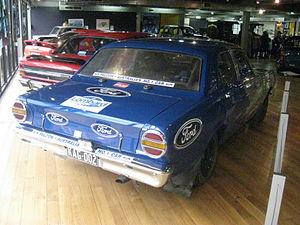
Le Rallye-marathon Londres-Sydney est un rallye-raid organisé sporadiquement. Il est le principal précurseur des rallye-raids actuels.